69th Street Transit Center

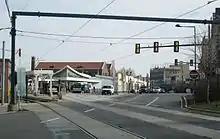
The reconstructed West Terminal seen from across Market Street

Surface transit lines at 69th Street are split into three distinct areas of the terminal. The largest of these areas is known as the West Terminal. It is located on a slightly elevated embankment west of the station house and adjacent to the intersection of Market Street and Victory Avenue. This area contains bus berths for routes , as well as two berths for the Media–Sharon Hill Line. The two trolley routes run southwest out of the station into the median of Terminal Square, and then via a separate right-of-way until diverging at . All bus routes at this terminal are operated by SEPTA's Suburban Division and operate west out of the station on West Chester Pike, State Road, or Garrett Road.